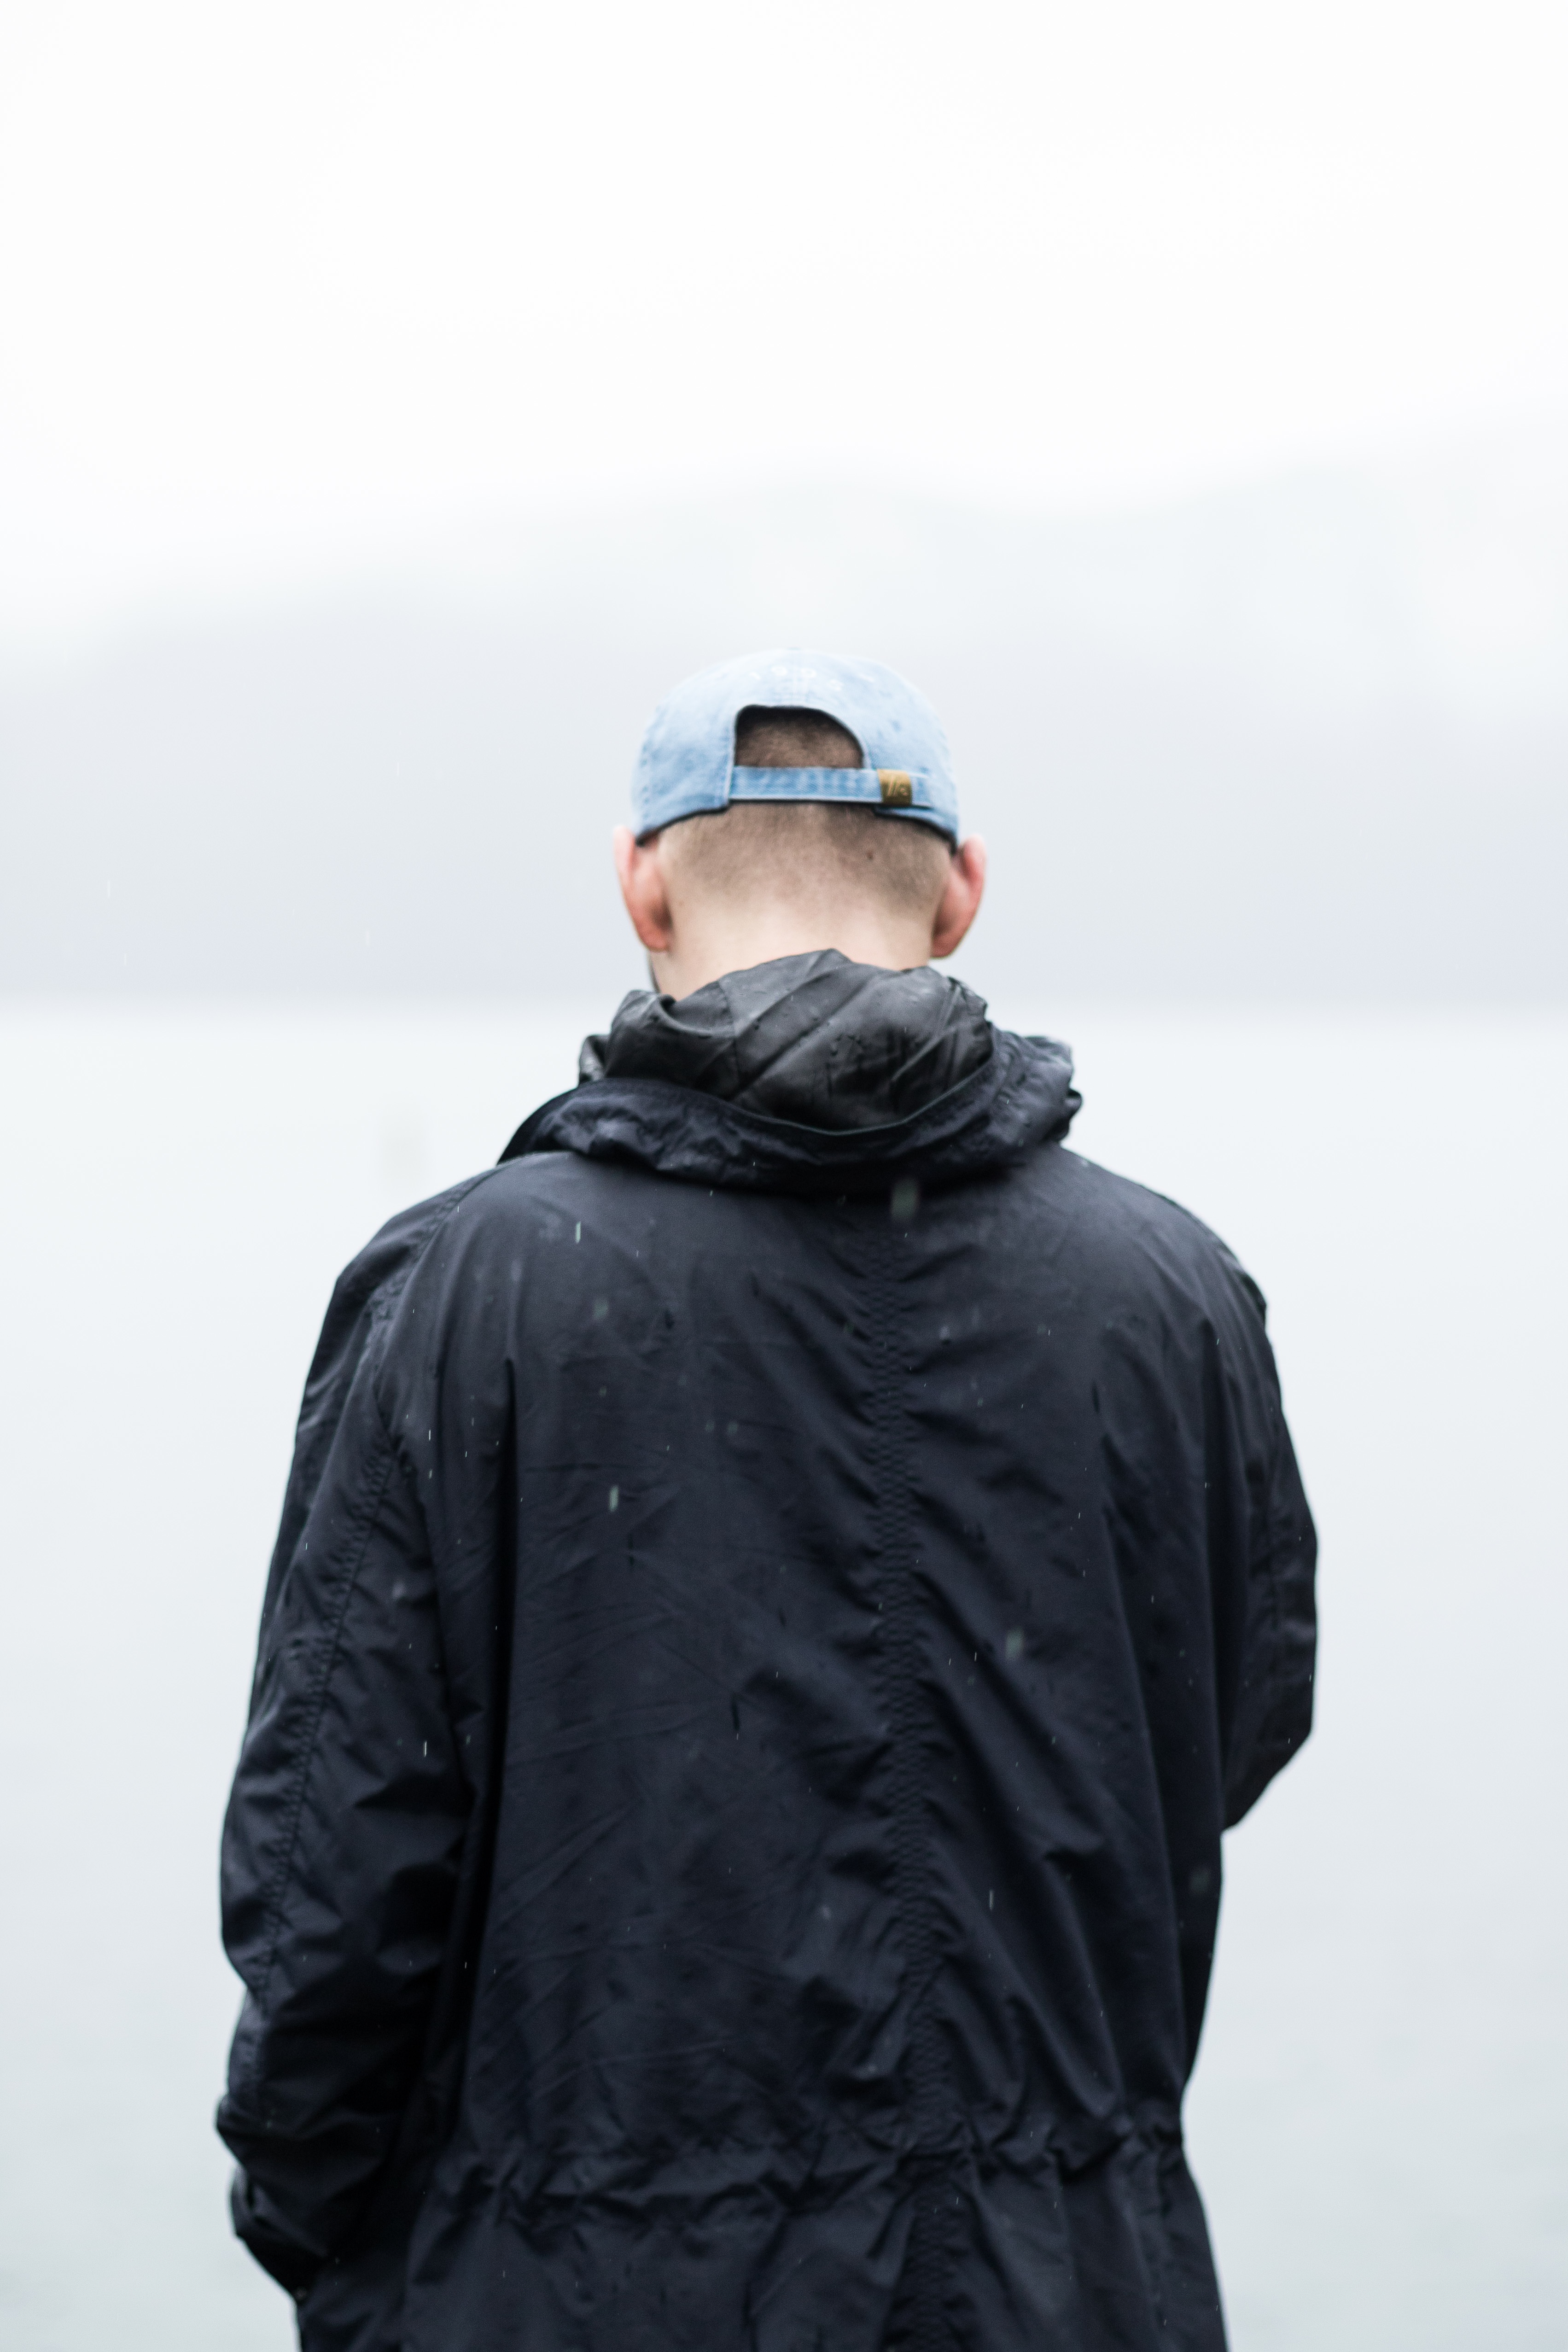
winter, spring, clothing, black, jacket, outerwear, hood